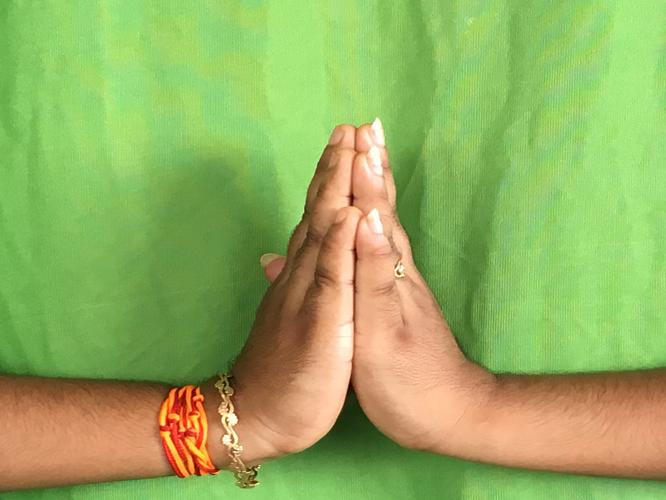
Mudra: Anjali
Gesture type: double_hand